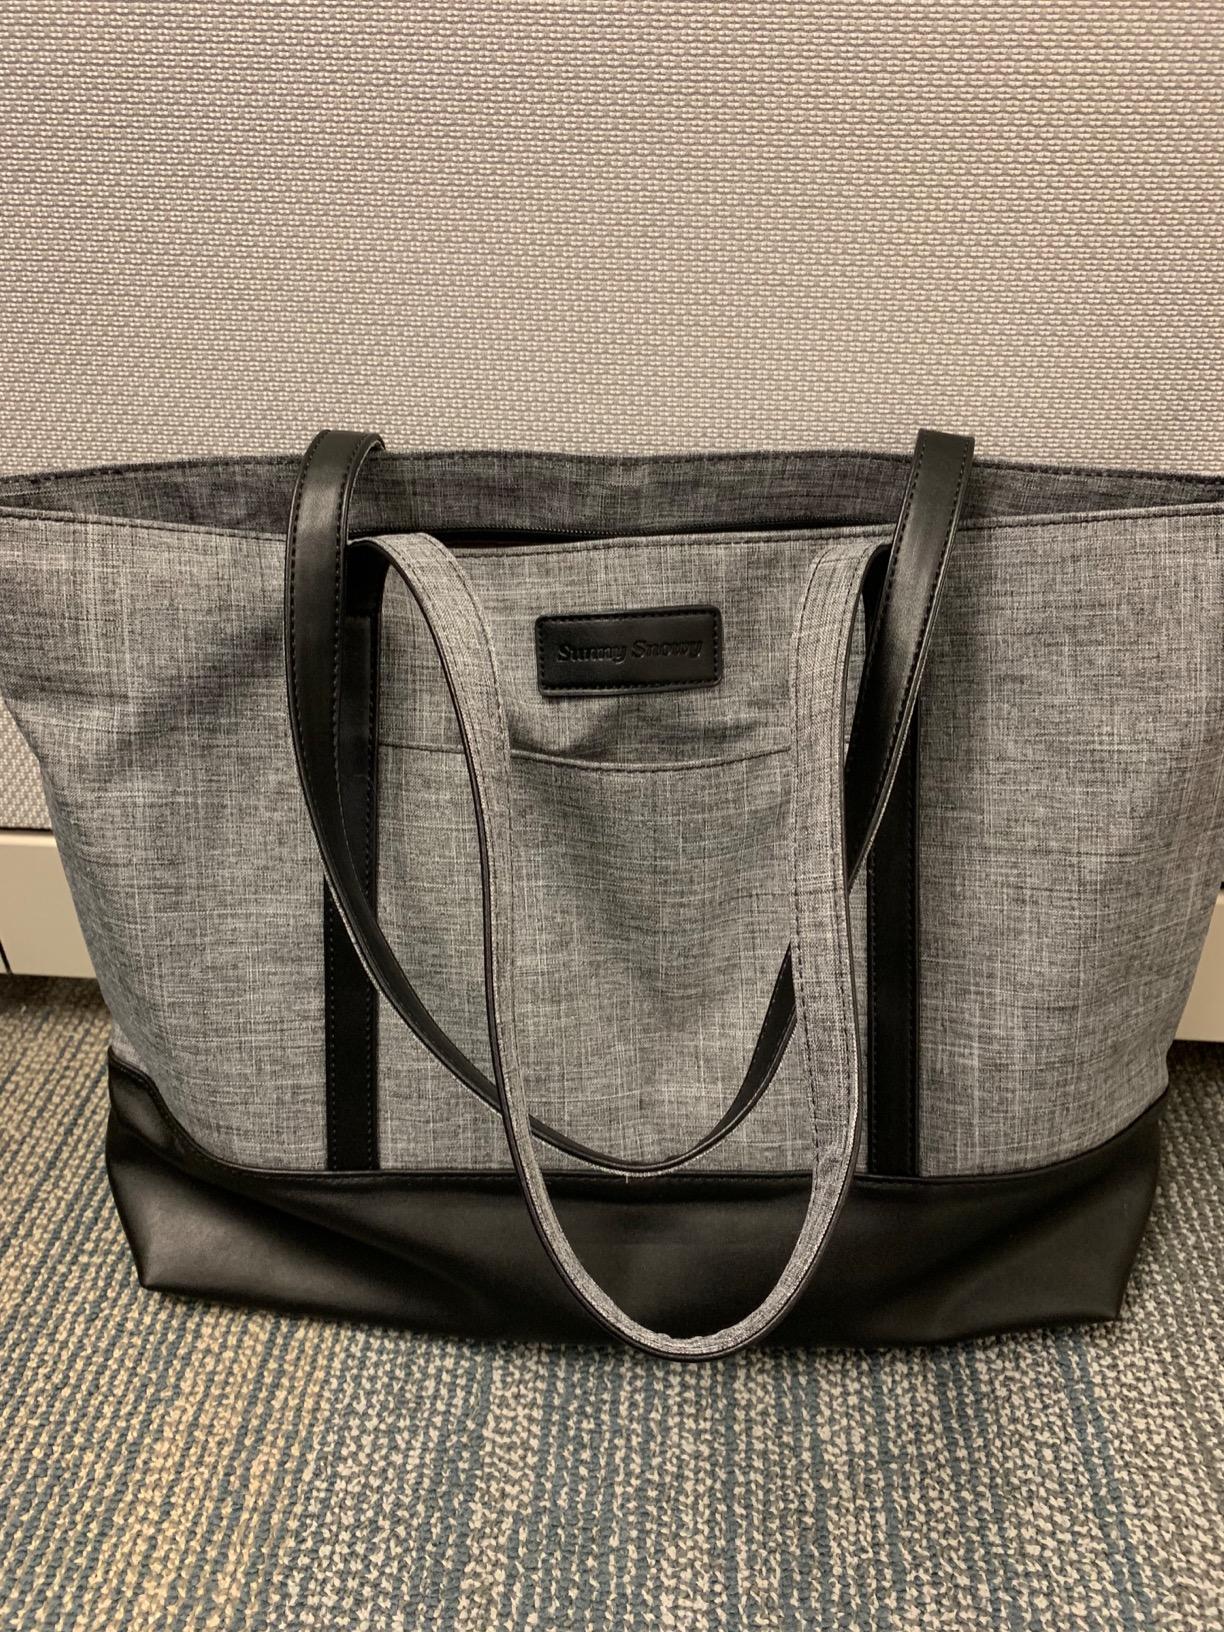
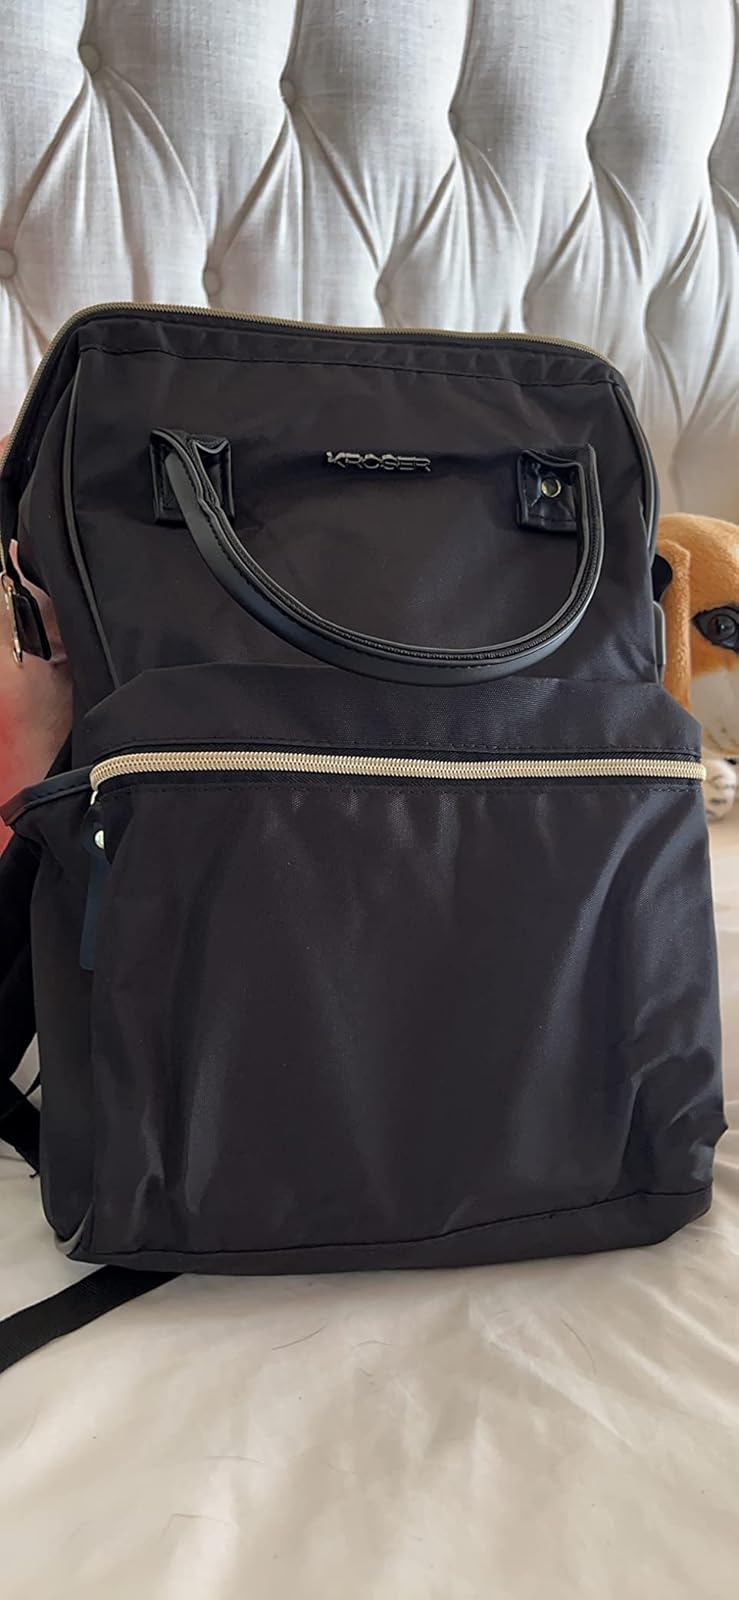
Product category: bag
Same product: no